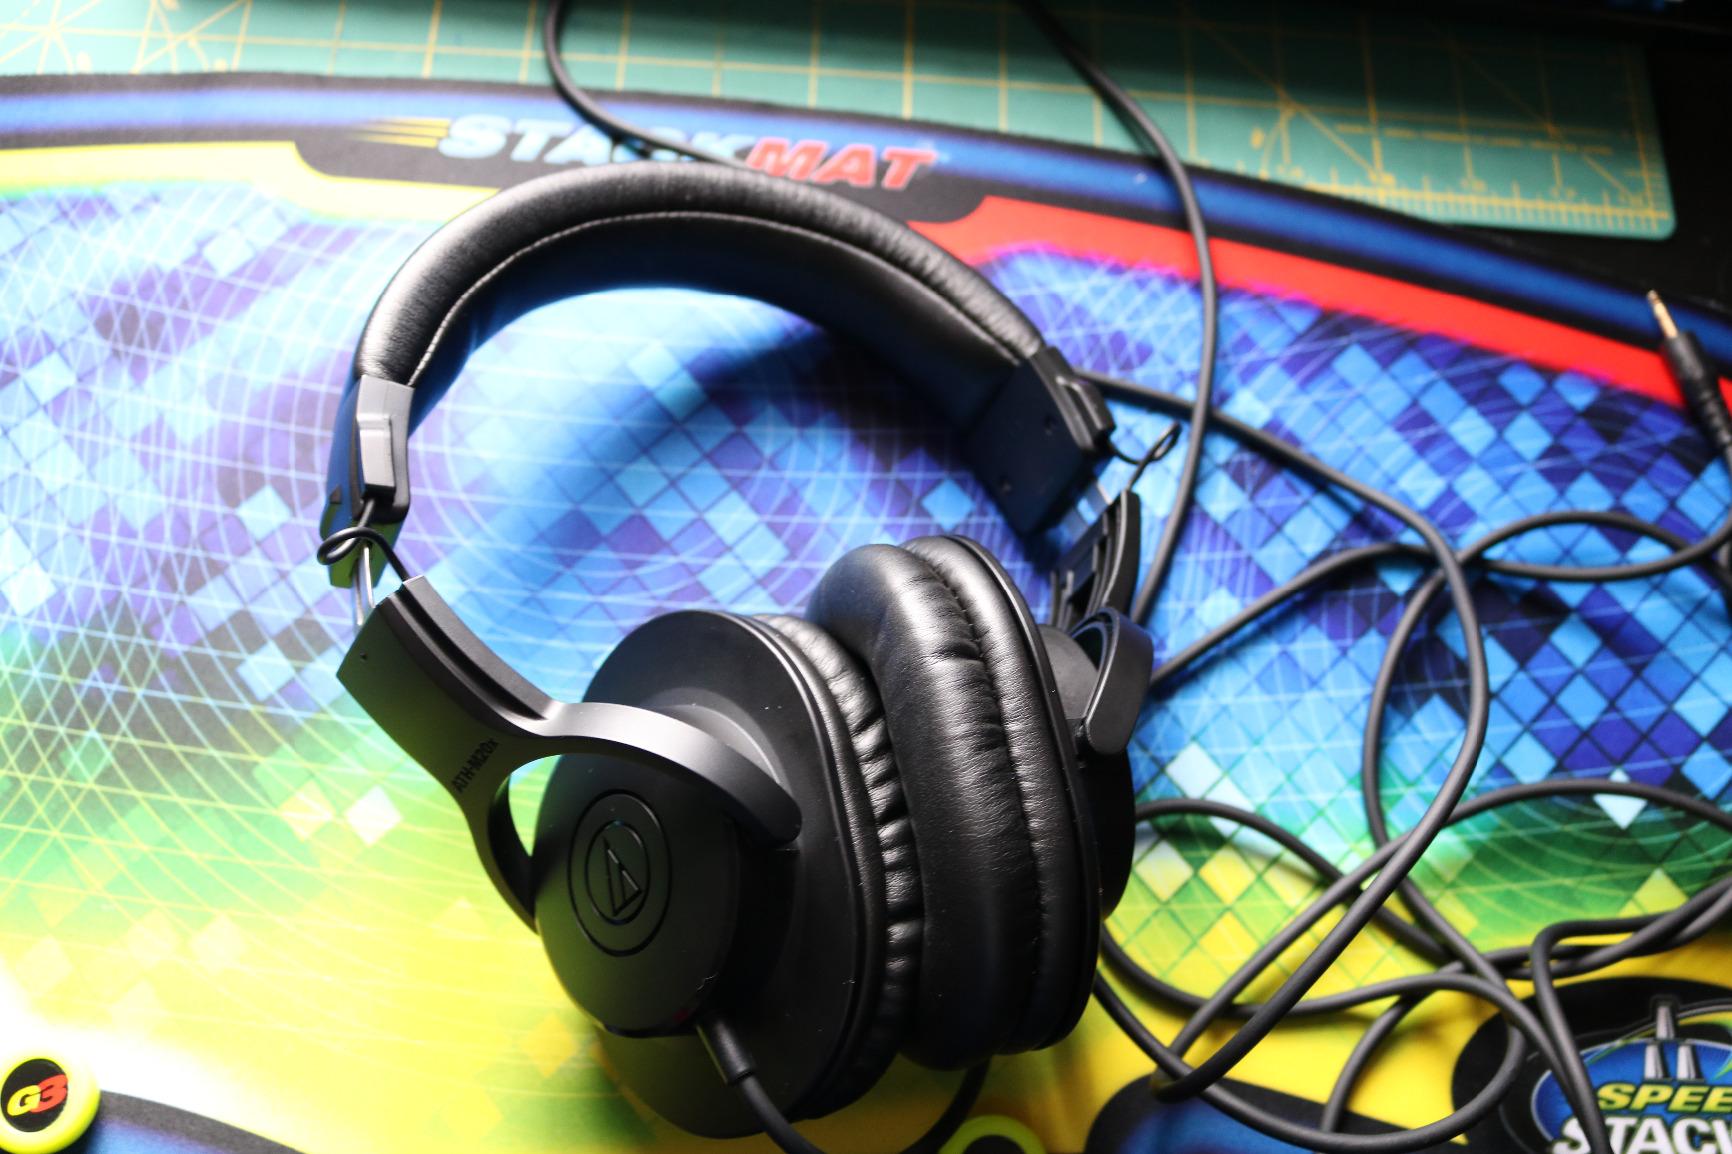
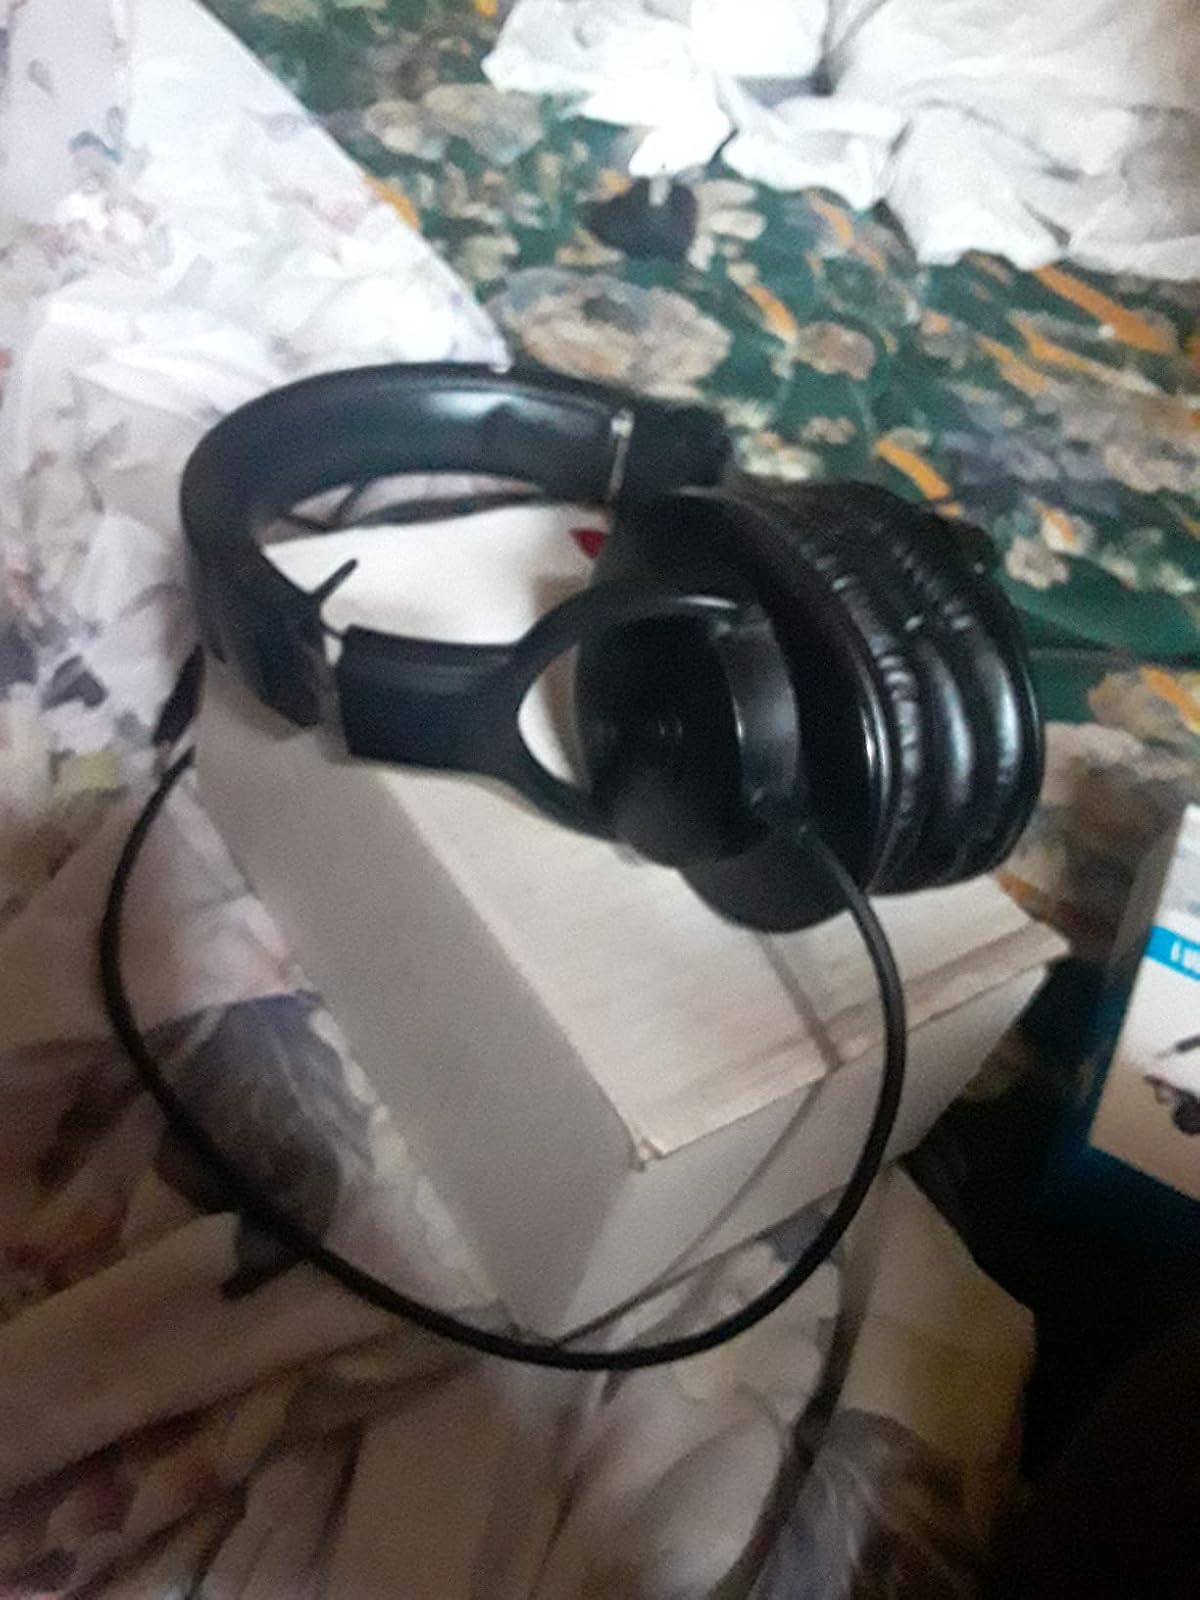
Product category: headphones
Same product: yes